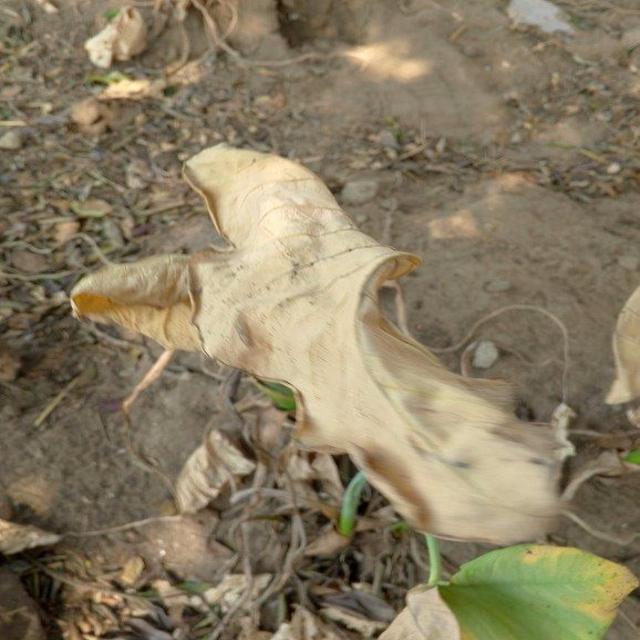
Label: Mid_Blight